List of Downton Abbey characters

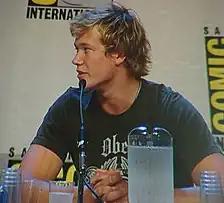
Ed Speleers plays Jimmy Kent

Beryl Patmore (played by Lesley Nicol) is the cook at Downton. Mrs Patmore is in charge of the kitchen and kitchen staff. She takes great pride in her cooking and is a perfectionist in the kitchen. When the food does not meet her exacting standards, she takes her frustration out on the maids, especially Daisy. Throughout the first series she is often seen bossing around and shouting at Daisy while working but cares for her like a daughter and often offers her advice. She also seems to have protective feelings towards Daisy when she suspects that some of the other staff, such as Thomas or Miss O'Brien, are trying to make a fool or take advantage of her. Occasionally her caring attitude may become even counterproductive, such as when she advises that Daisy should not sacrifice so much of her spare time to try to self-educate herself, as she sees that hopes for that kind of lifestyle which would justify such efforts are set too high considering Daisy's chances to move in the social hierarchy of that era. Mrs Patmore is the only person among the staff other than Mrs Hughes not to have antagonistic feelings towards Thomas Barrow, whom she described as a "troubled soul".